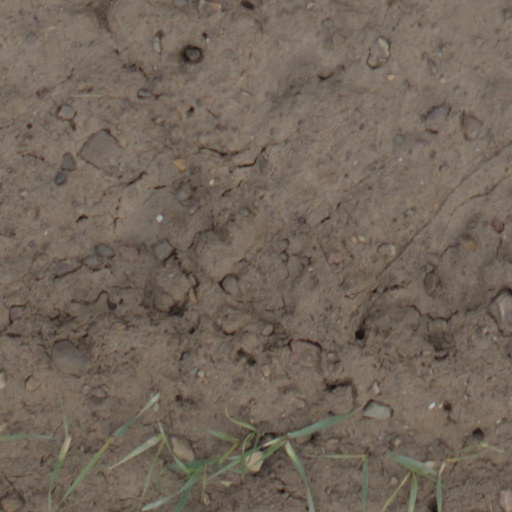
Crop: wheat